Antonine Meunier

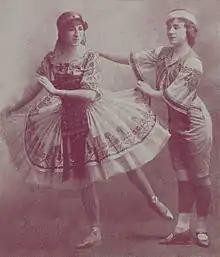
Carlotta Zambelli and Meunier (right) in "Les Deux Pigeon"

Meunier studied at the . Later she joined the Paris Opera Ballet and became principal dancer . She was the partner of Carlotta Zambelli in "Les Deux Pigeons" by André Messager.